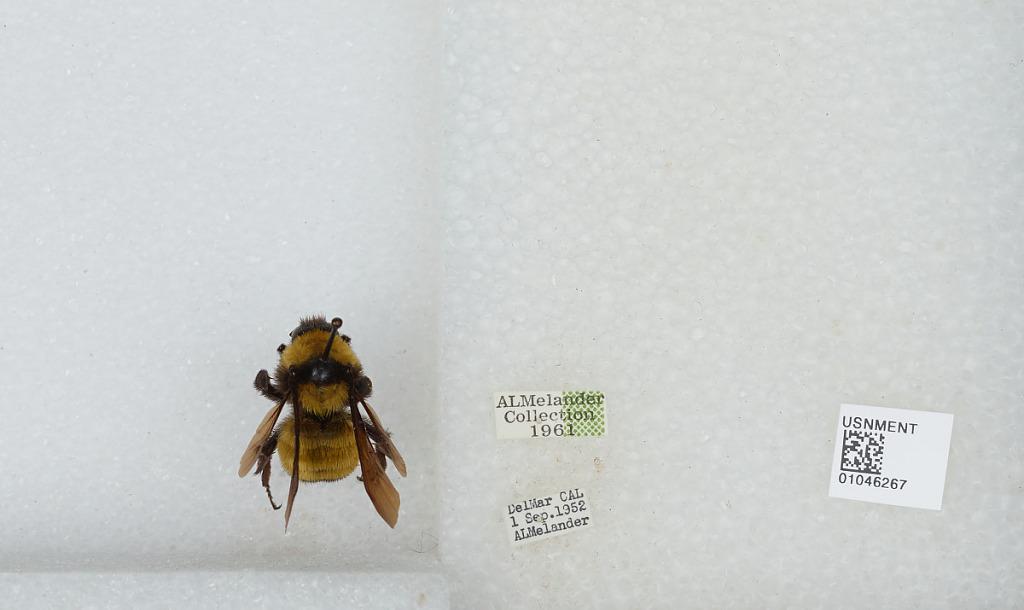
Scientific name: Bombus sp.
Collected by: A. Melander
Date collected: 1952-9-1
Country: United States
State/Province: California
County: San Diego
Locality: Del Mar
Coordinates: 32.955, -117.264